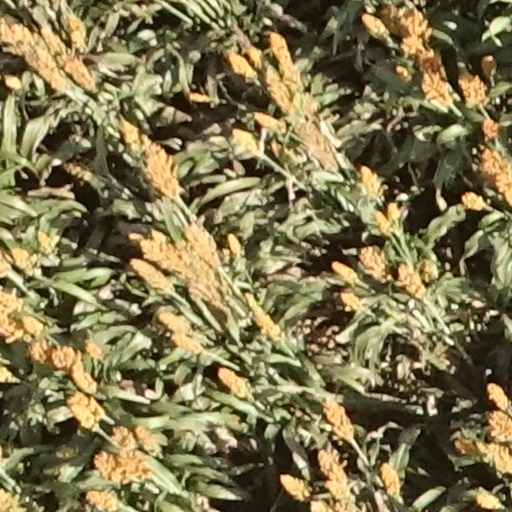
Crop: sorghum